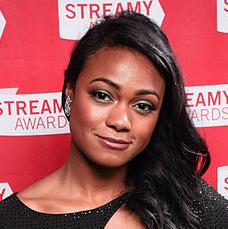
Age: 30